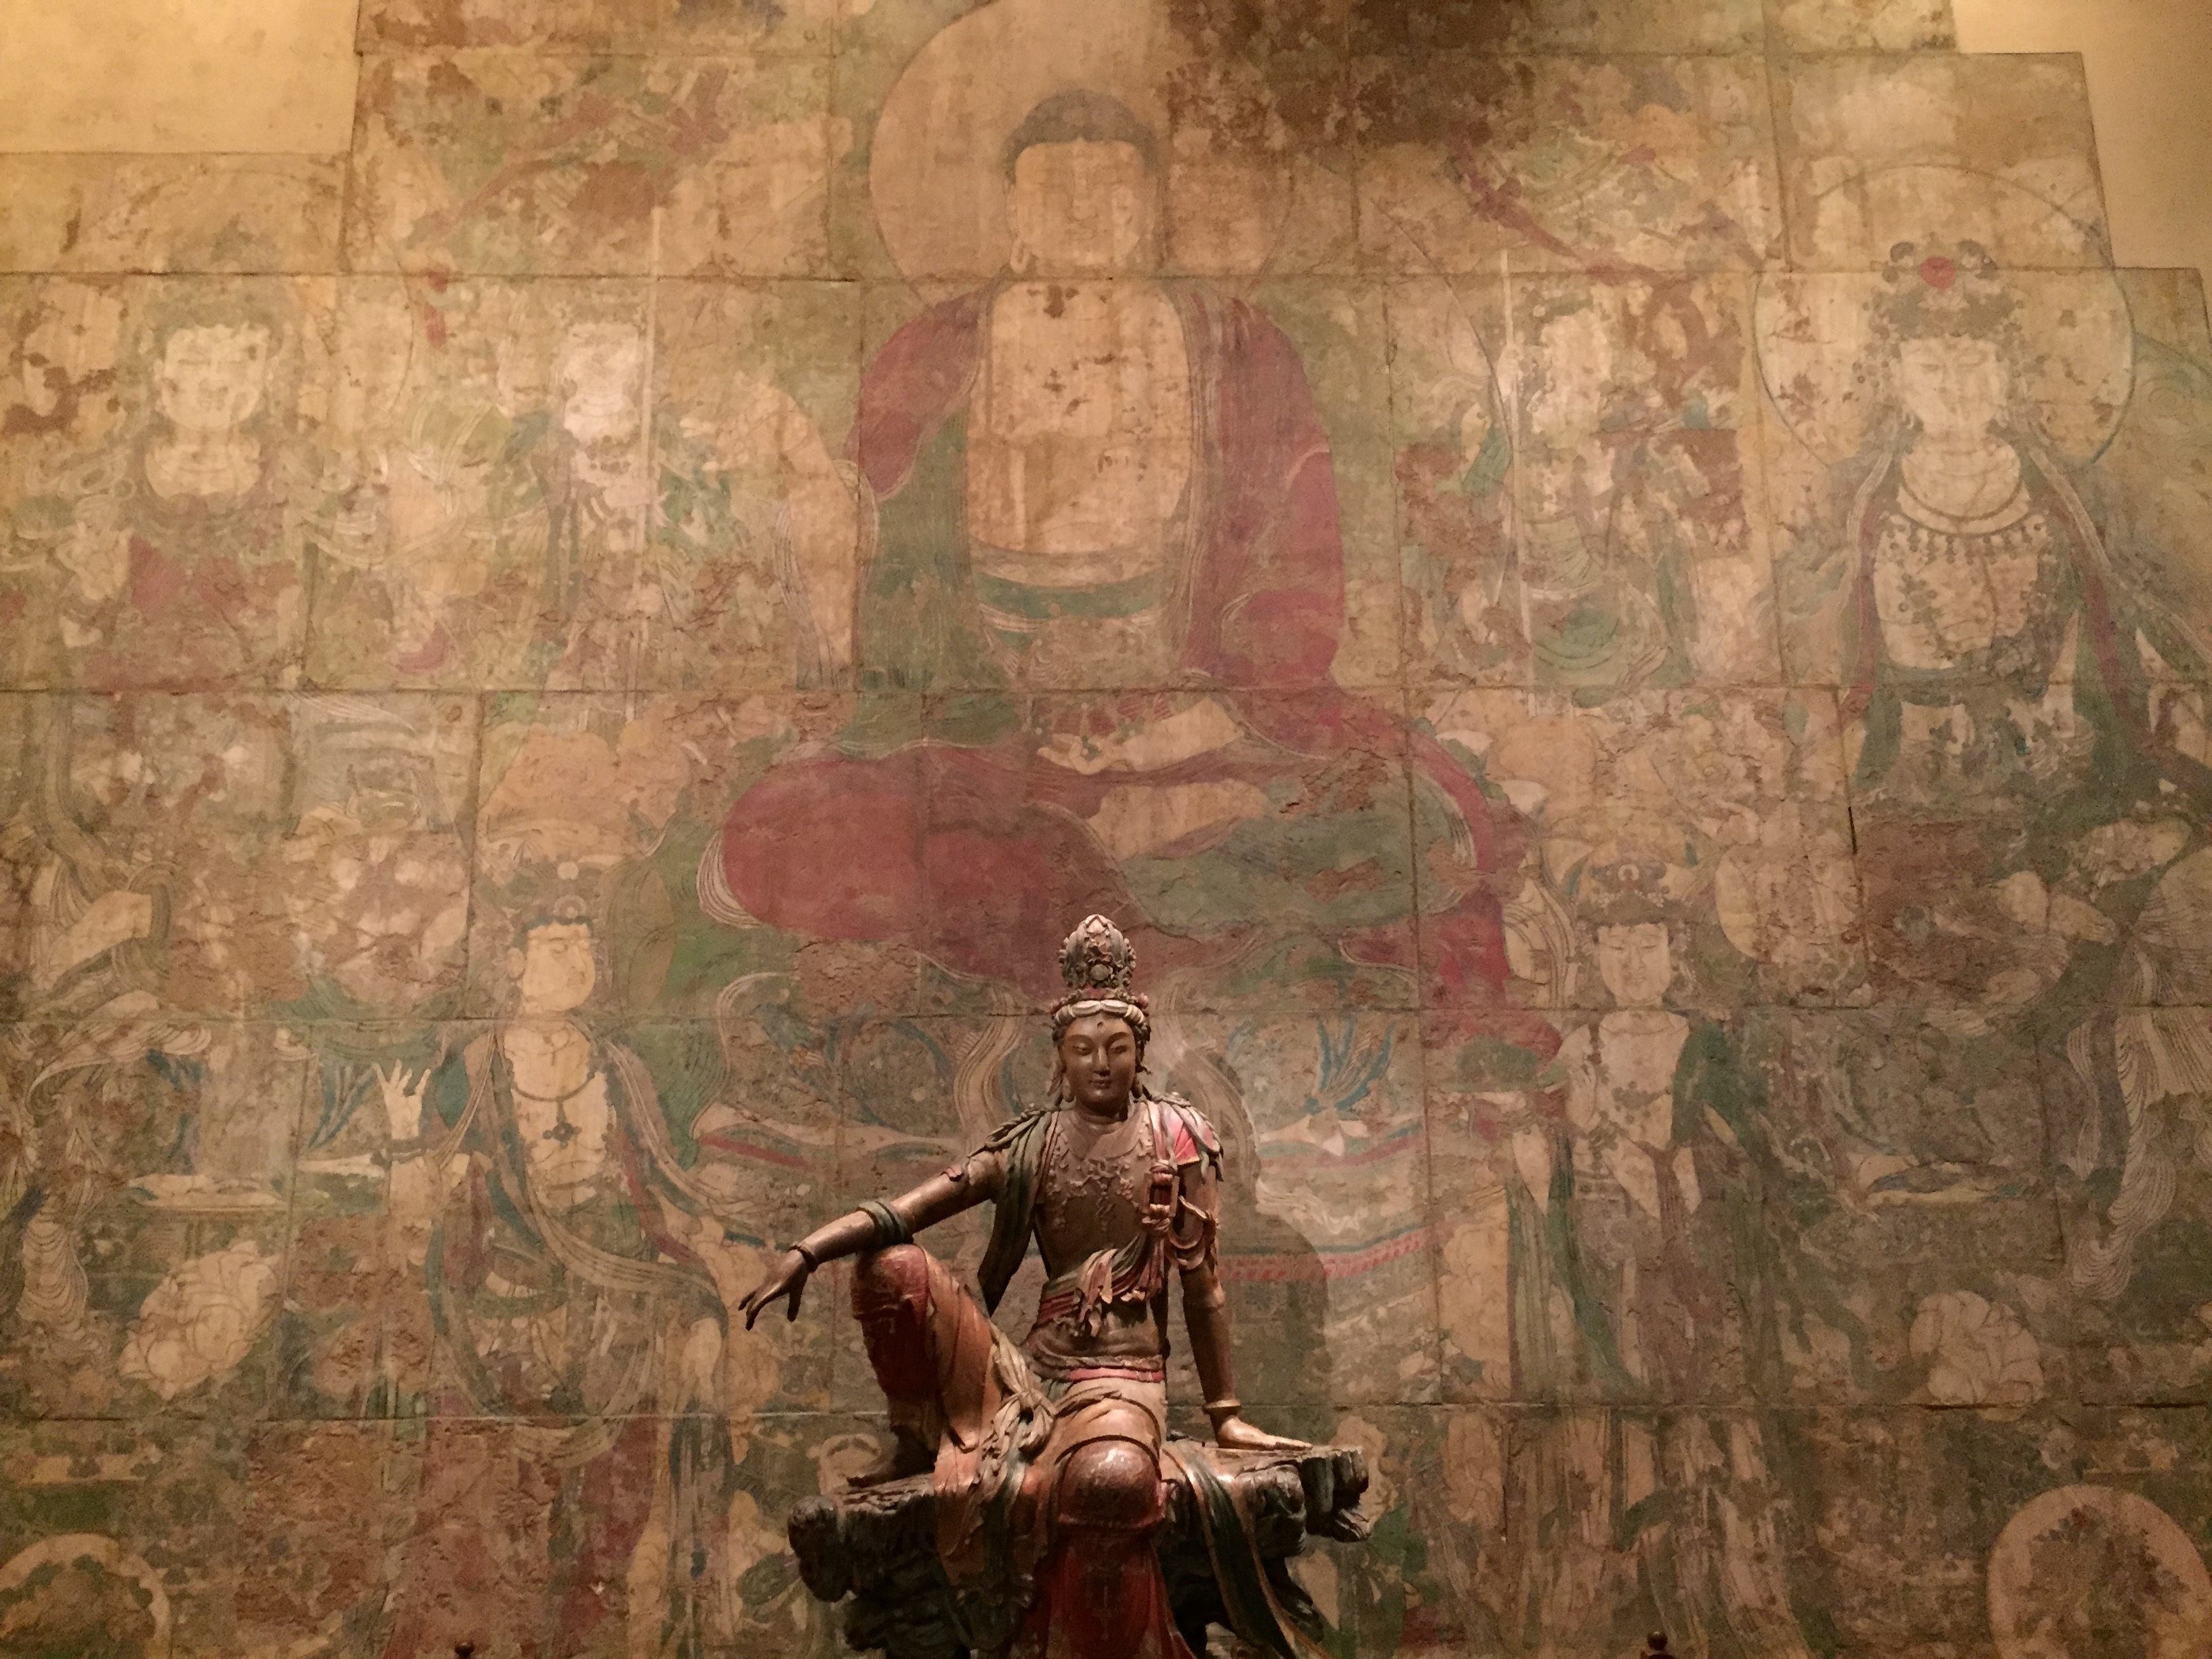
buddha, statue, religion, sculpture, asia, ancient, culture, oriental, buddhism, buddhist, meditation, spiritual, peace, meditate, zen, enlightenment, chinese, china, art, meditating, spirituality, spirit, peaceful, relax, concentration, mantra